Arnos Grove house

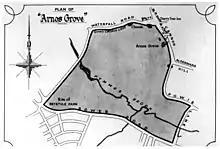
Plan of Arnos Grove from 1918 sale particulars incorporating the former Beaver Hall and Minchington Hall estates.

The house was built after the London banker James Colebrooke bought the Arnolds estate in 1719 or 1720. The estate was previously owned by William Whitmore, inherited via Thomas Whitmore from the daughter of William Acton, who purchased from Sir John Weld. The house was later inherited by George Colebrooke and sold to Abraham Hume.